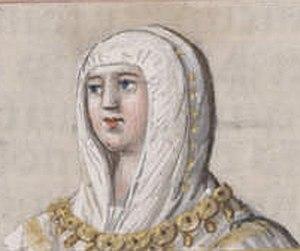
Leonor de Guzmán y Ponce de León, dame espagnole, fille de Pierre Núñez de Guzmán et de Juana Ponce de León, est née à Séville en 1310 et morte à Talavera de la Reina en 1351. Femme d'une grande beauté, intelligente, elle est la maîtresse du roi Alphonse XI.